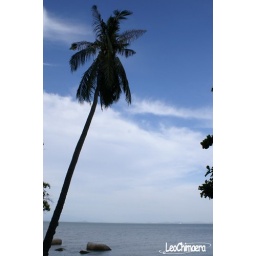
Well... kinda tourisy shot, but cannot resist it... A coconut tree against the beautiful blue sky!